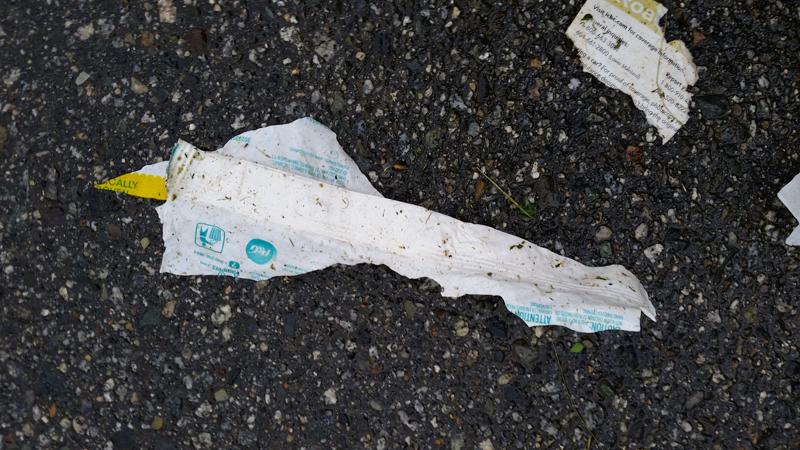
Waste category: trash